List of informally named dinosaurs

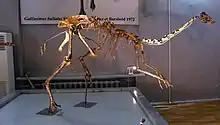
"Gallimimus mongoliensis" skeleton

"Eugongbusaurus" is the informal name ("nomen nudum") proposed for a neornithischian found in the Oxfordian-age Shishugou Formation of Xinjiang, China. The intended type species, ""Gongbusaurus" wucaiwanensis", was described by Dong Zhiming in 1989 for two partial skeletons as a second species of the poorly known tooth taxon "Gongbusaurus". Fragmentary skeleton IVPP 8302, the type specimen for the new species, included a partial lower jaw, three tail vertebrae, and a partial forelimb. Second specimen IVPP 8303 consisted of two hip vertebrae, eight tail vertebrae, and two complete hind limbs. Dong estimated it as around long, and considered it to be a strong runner. He assigned the genus "Gongbusaurus" to the Hypsilophodontidae, a paraphyletic grade of small herbivorous bipedal dinosaurs. Because dinosaur teeth are generally not distinctive enough to hold a name, it is unsurprising that other paleontologists have suggested removing "G." "wucaiwanensis" from "Gongbusaurus" and giving it its own genus. The possible replacement name "Eugongbusaurus" leaked out accidentally and remains informal.